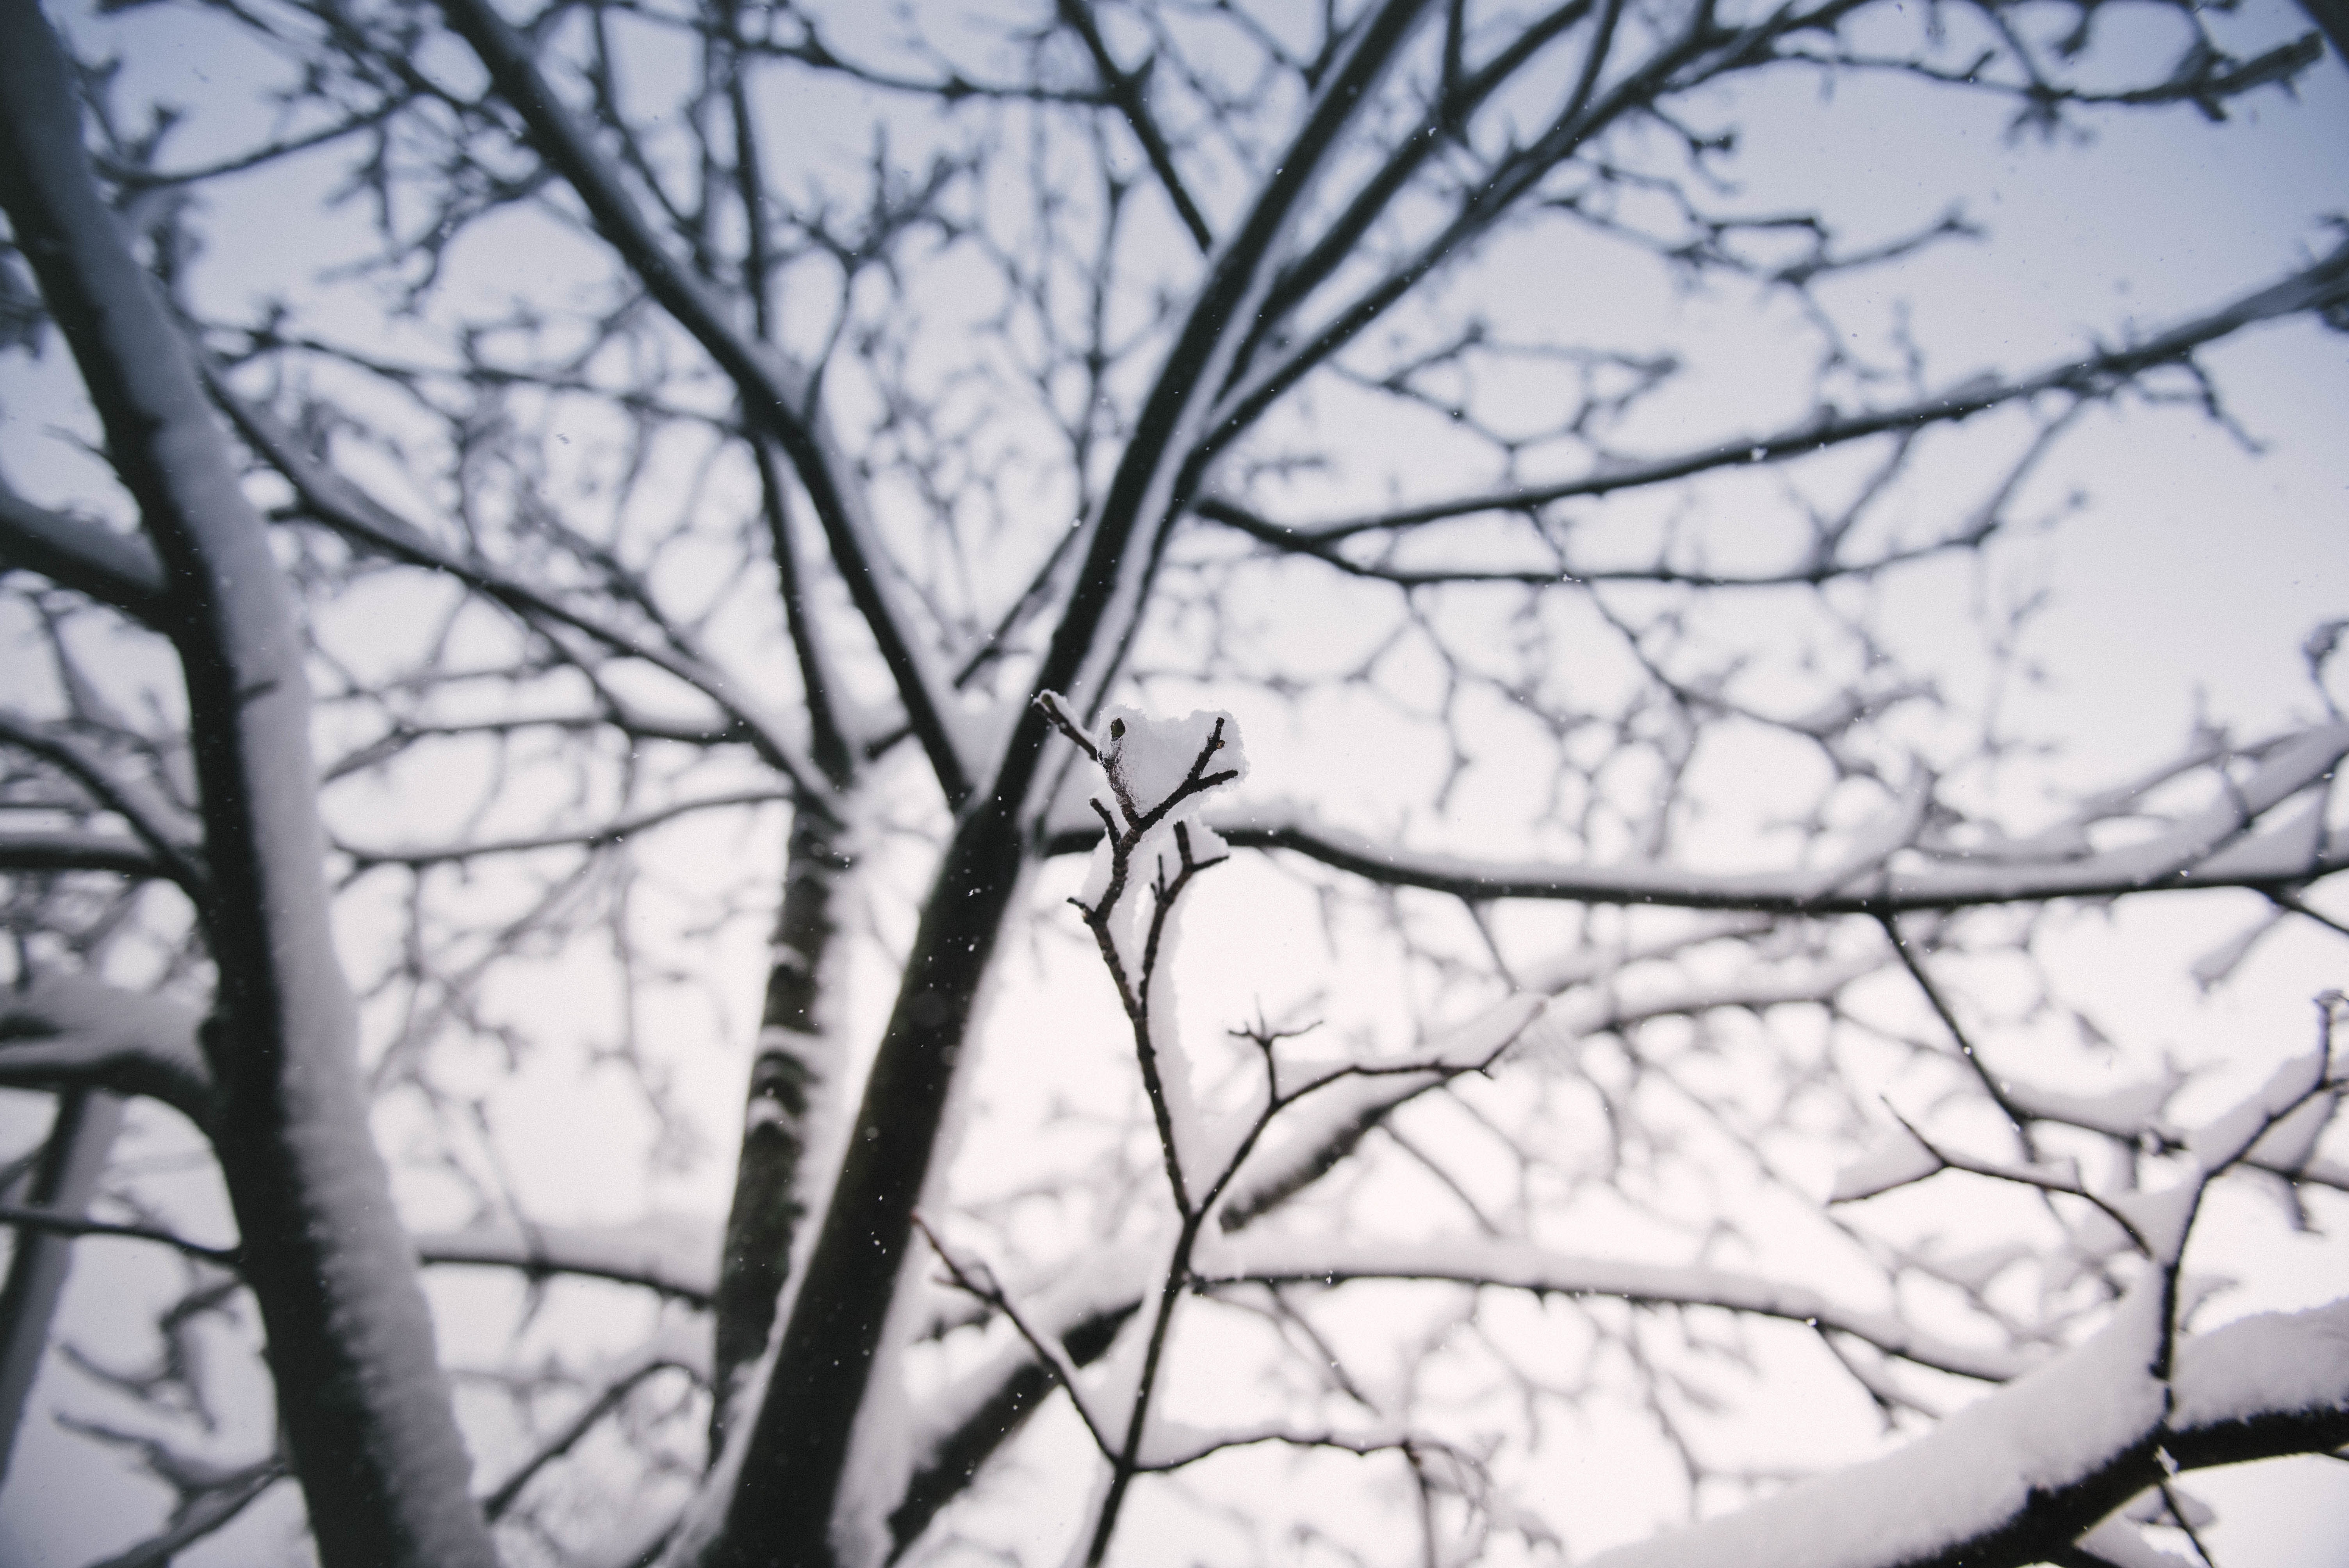
tree, branch, snow, winter, black and white, plant, frost, weather, monochrome, season, twig, dull, freezing, monochrome photography, sparse, thinning, woody plant